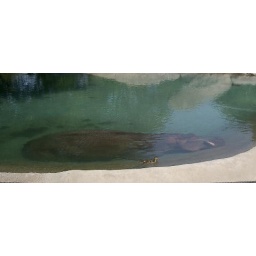
Detroit Zoo, July 2006. Hippo with a baby duck swimming in his watering hole. Good thing hippos like veggies.